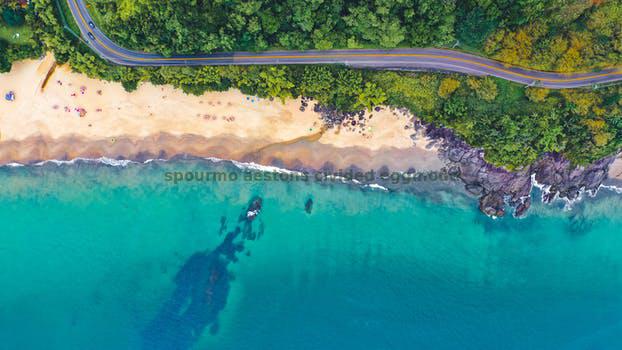
Label: Watermark